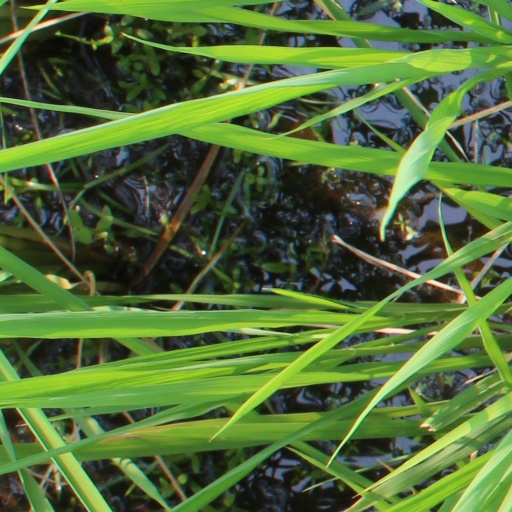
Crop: rice